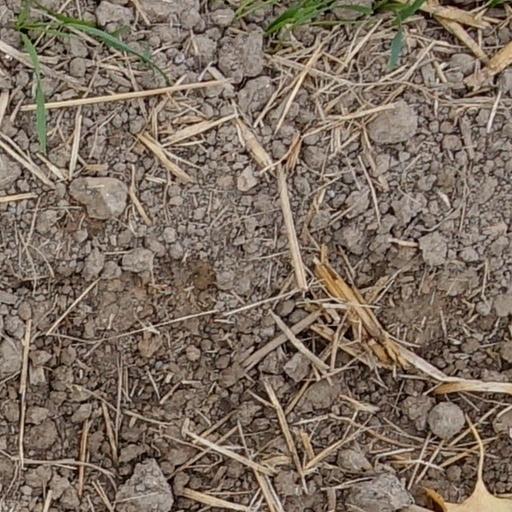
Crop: wheat